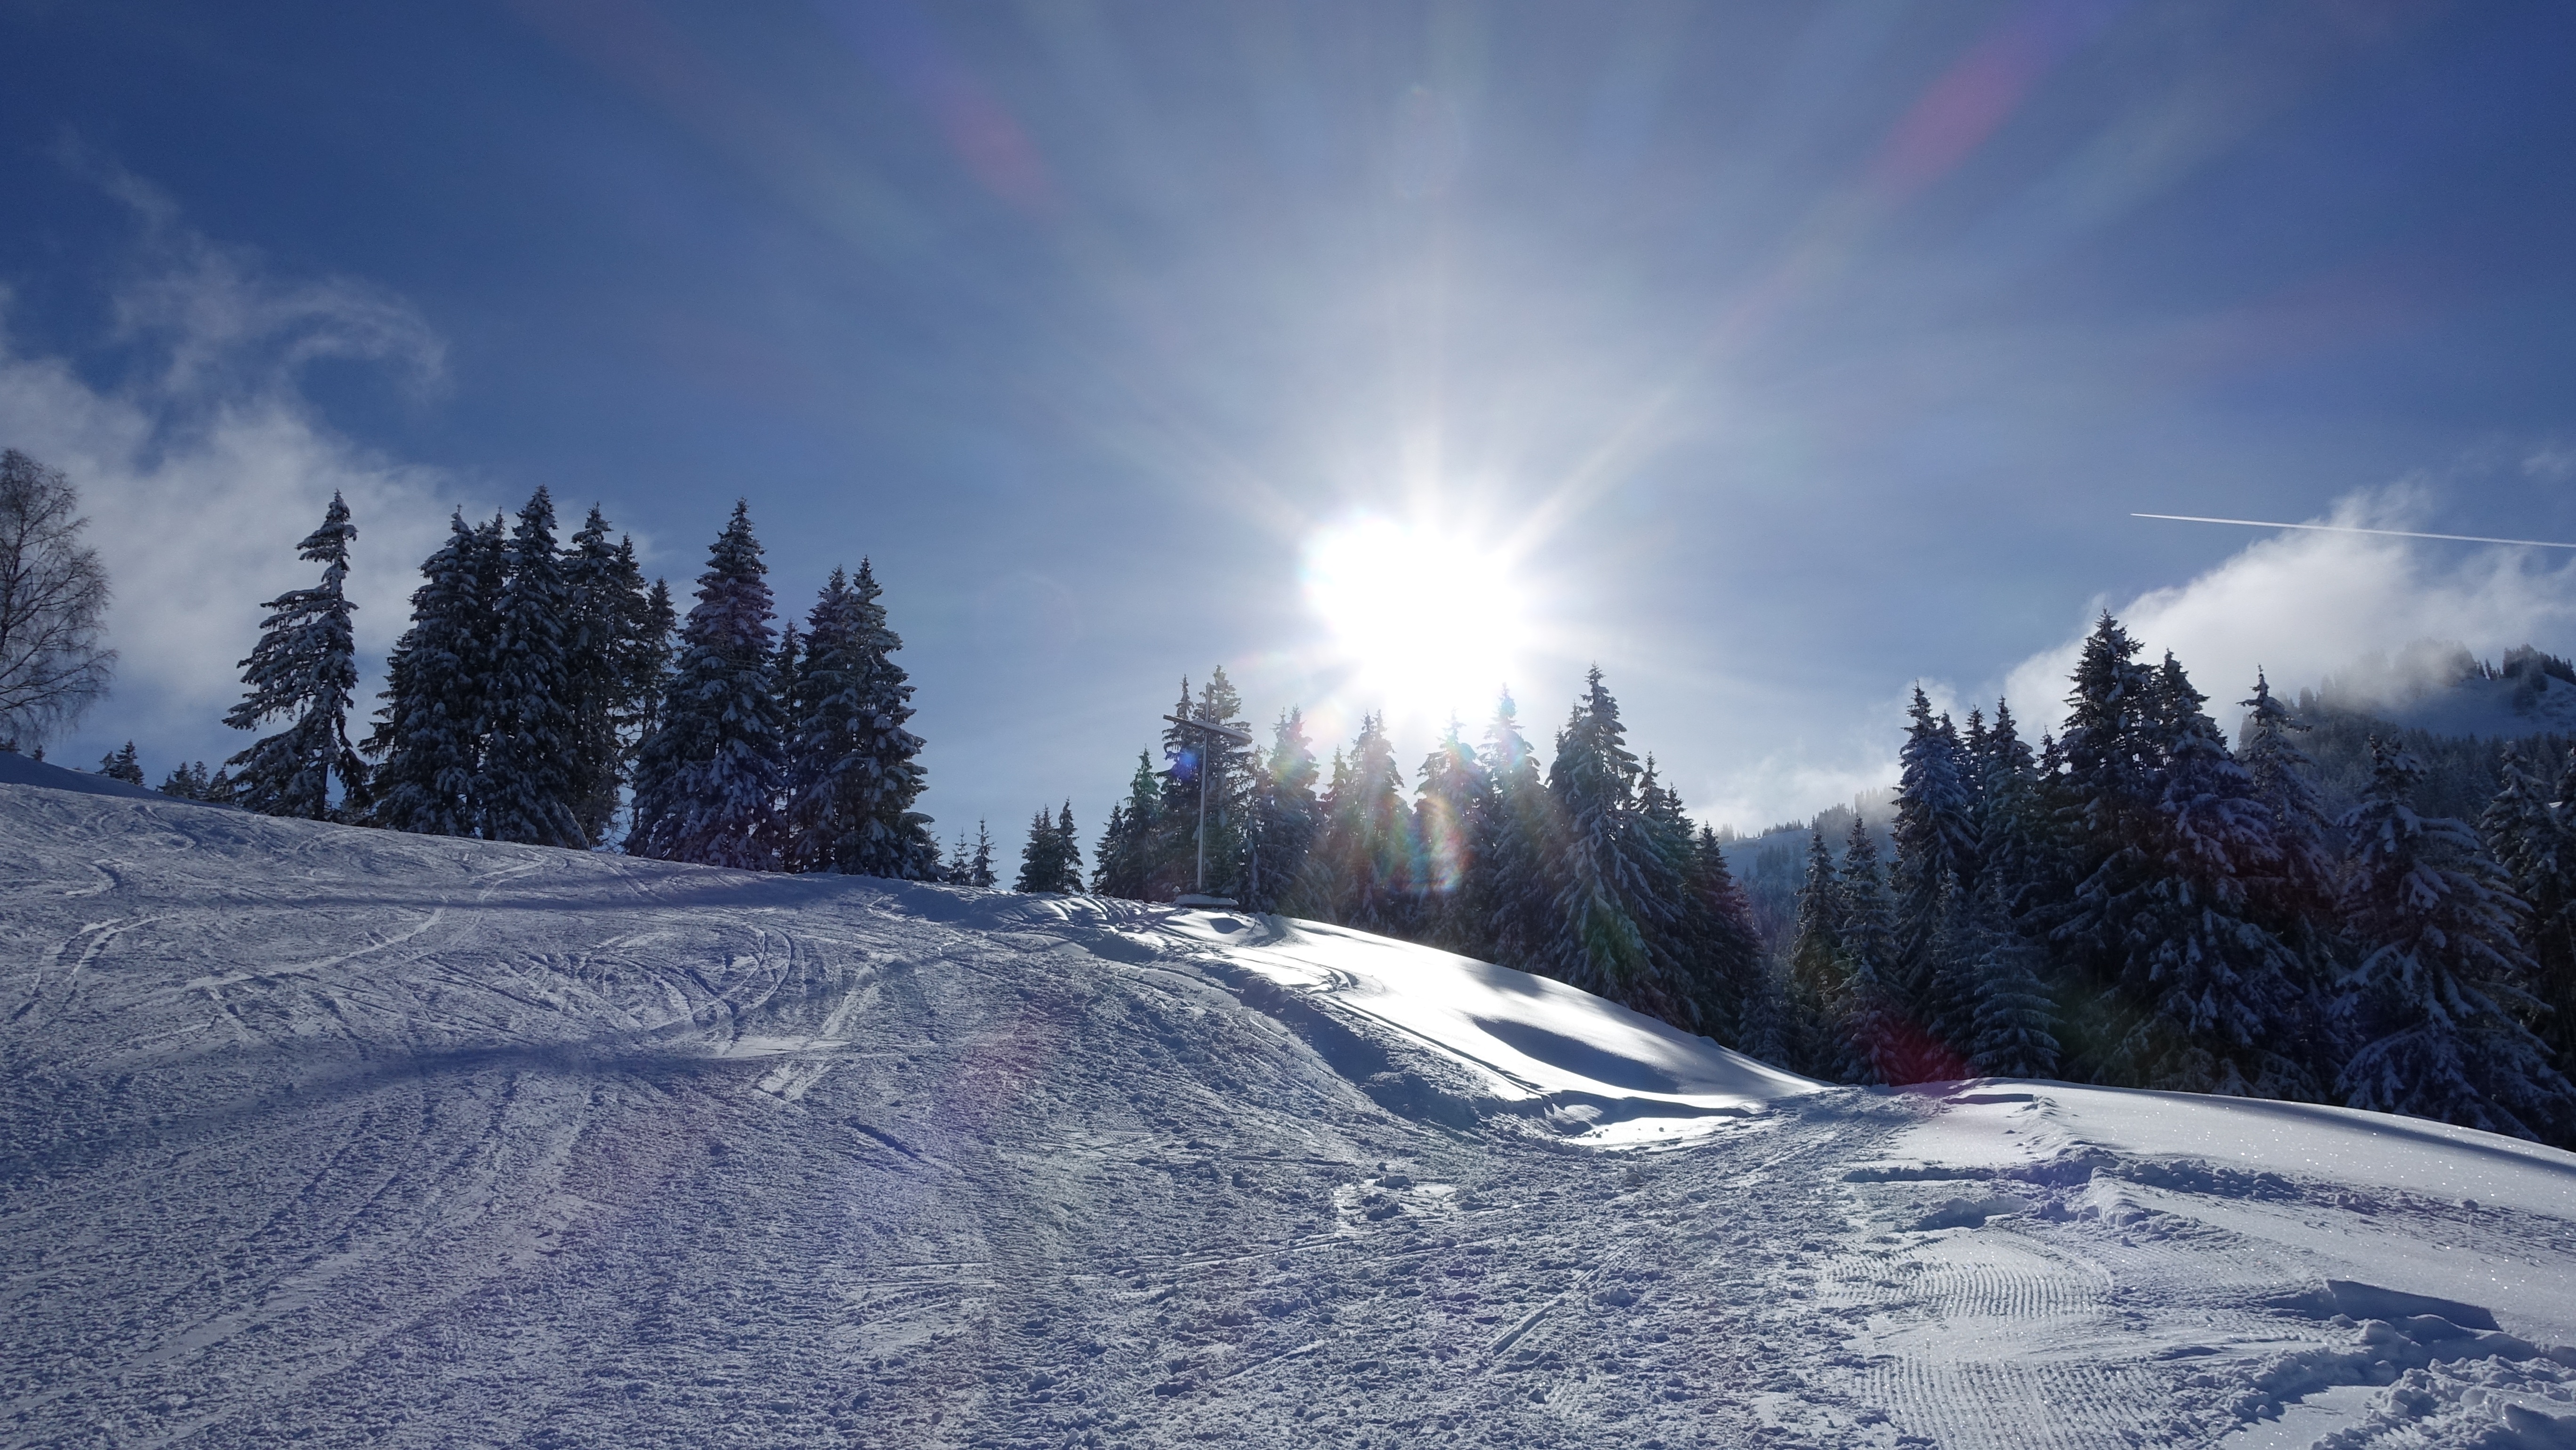
landscape, mountain, snow, winter, sun, mountain range, weather, snowy, skiing, season, winter sport, alps, wintry, piste, winter sun, back light, ski run, snow lane, allg u, ski equipment, mountainous landforms, geological phenomenon